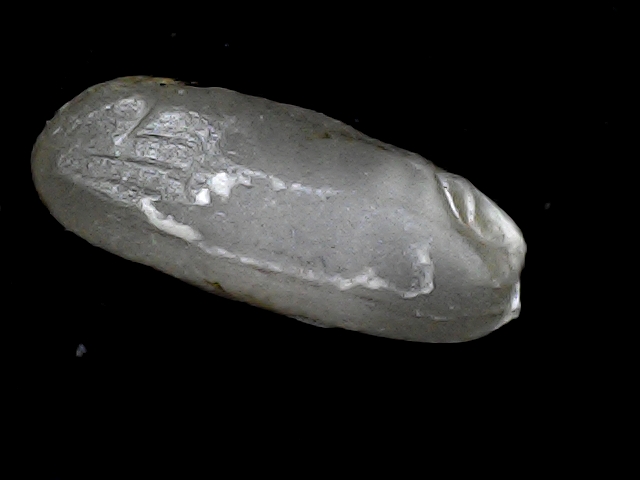
Rice variety: BD79